Marina Vlady

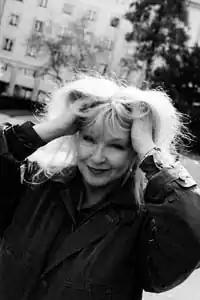
Marina Vlady, 1996

Vlady starred in Jean-Luc Godard's "2 ou 3 choses que je sais d'elle" (1967), and later portrayed the insightful and protective stepmother in the Italian film "Il sapore del grano (aka: The Flavor of Corn)" (1986). A rare English language role was as Kate Percy in Orson Welles' "Chimes at Midnight" (1966). Her television credits include the 1983 mini-series "La Chambre des Dames".